The Blue Dahlia

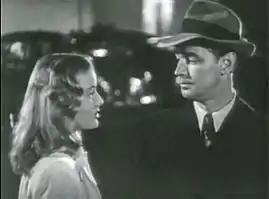
Veronica Lake and Alan Ladd in the trailer for "The Blue Dahlia" (1946)

In 1945 Alan Ladd was one of Paramount's top stars. He had served for ten months in the army in 1943 before being honorably discharged due to illness; however, he had recently been reclassified 1-A for the military draft, and he might have had to go back into the Army. Paramount kept applying for deferments so he could make films but Ladd was due for induction in May 1945.